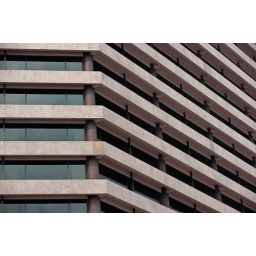
Detail of the window facade of a office building in Hongkong.